James Burrill Angell

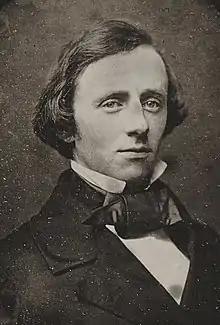
Portrait of James Burrill Angell as a young man

While Angell was recuperating, the father of his friend Rowland Hazard II, whose own grandson Rowland Hazard III would later be instrumental in the formation of Alcoholics Anonymous, suggested that Angell accompany Hazard on an upcoming winter tour of the South he was undertaking to help alleviate a lung ailment. The trip, which began on October 5, 1850, lasted seven and a half months and took Angell and Hazard throughout much of the South. The young men were introduced to the realities of slavery, including a whipping and a slave auction that Angell called "the most repulsive and disgusting spectacle we had ever seen".